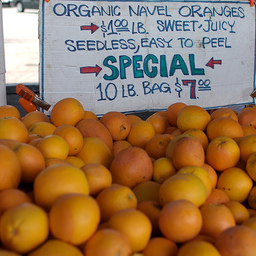
Label: Orange